Giuseppe Pontiggia

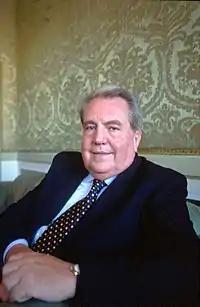
Giuseppe Pontiggia in 1994

Giuseppe Pontiggia (25 September 1934 – 27 June 2003) was an Italian writer and literary critic.